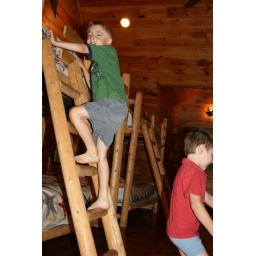
Awesome 8 bed kid room in the house we rented